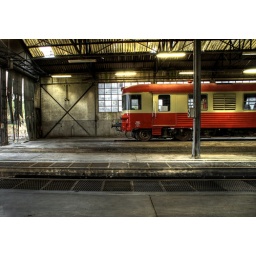
A old train is sleeping in a warehouse.